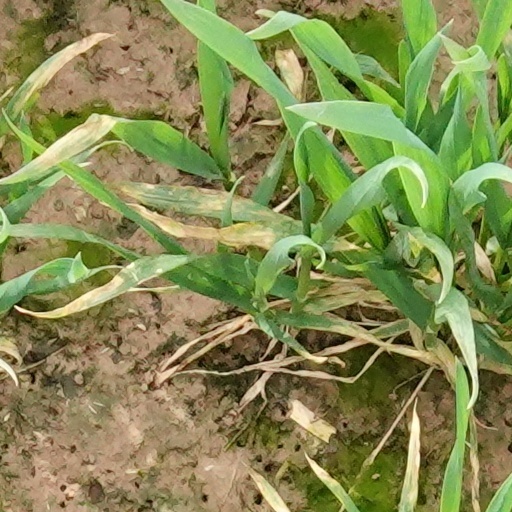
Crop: wheat